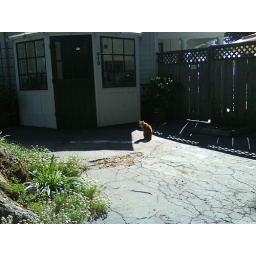
orange cat on the way back from the 10, near the alley